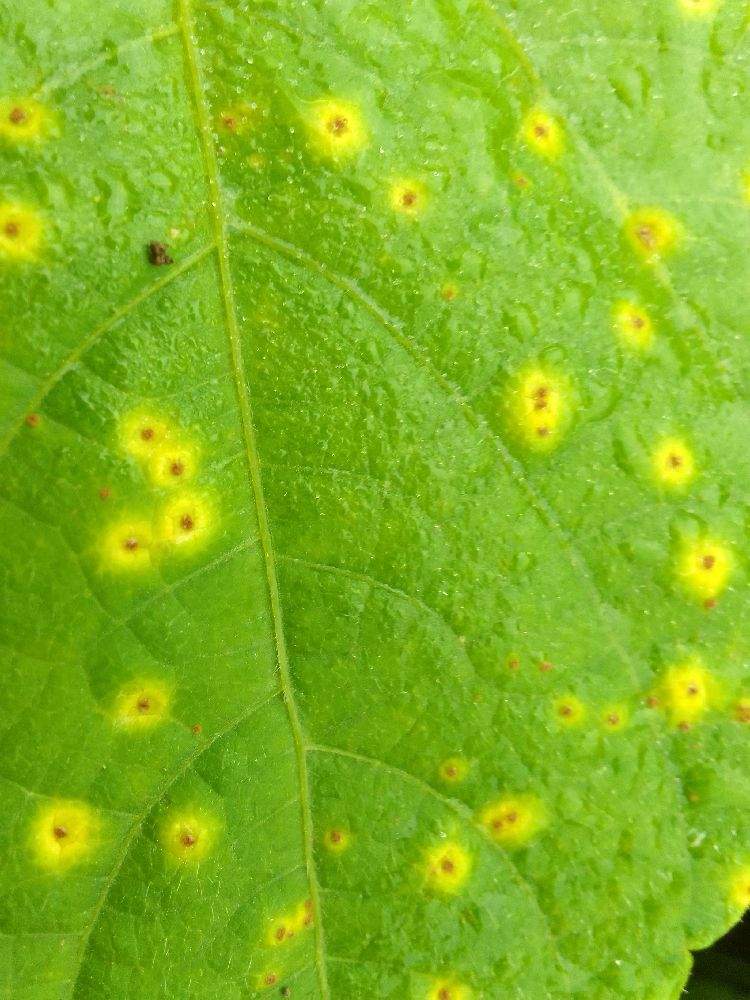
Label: rust